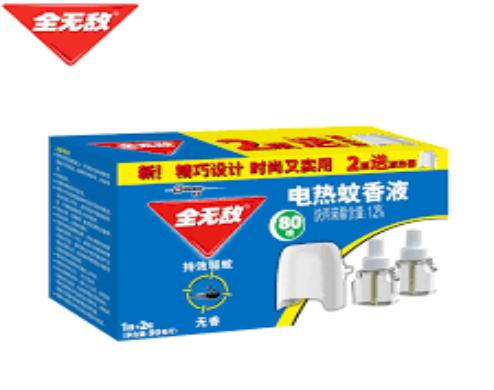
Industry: Necessities